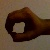
The image shows a hand gesture representing the number 0 in Indian Sign Language.